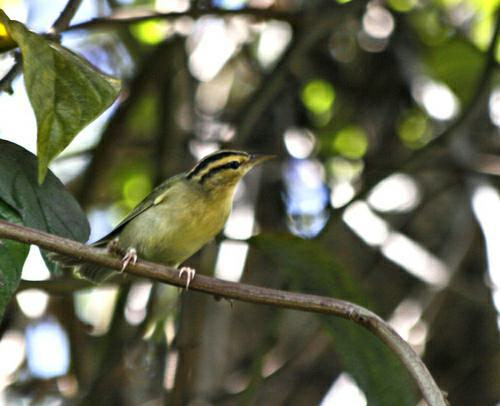
A photo of a worm eating warbler